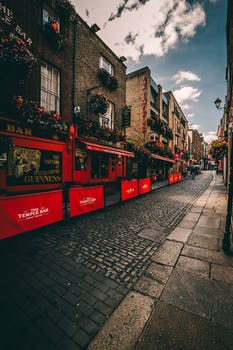
Label: No Watermark